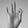
ASL letter: F